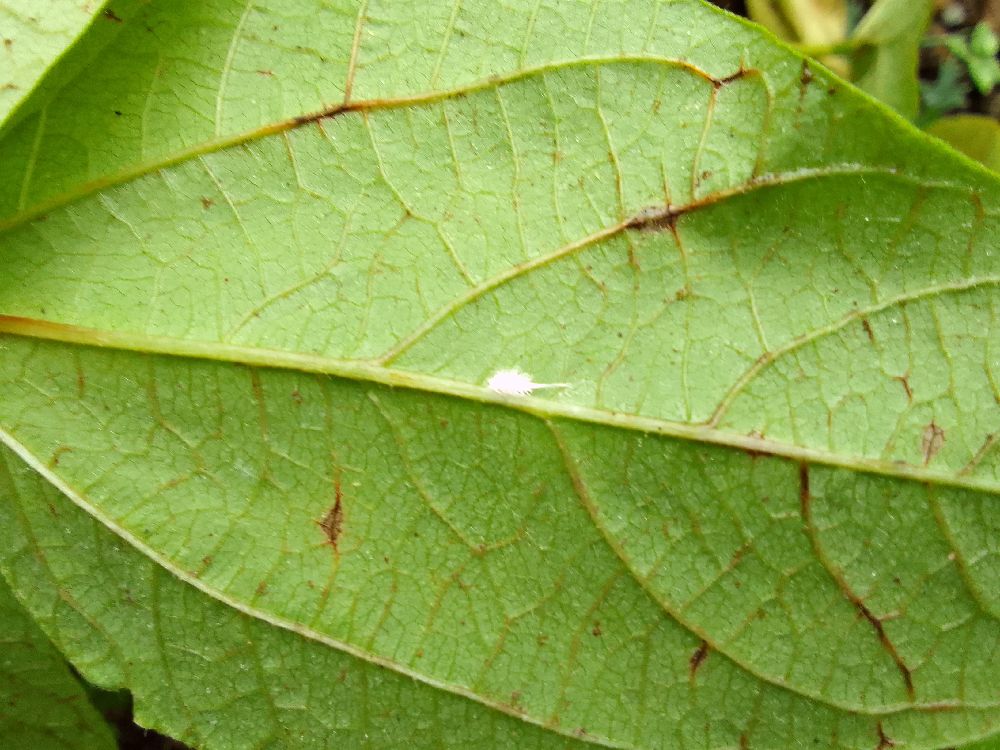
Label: anthracnose